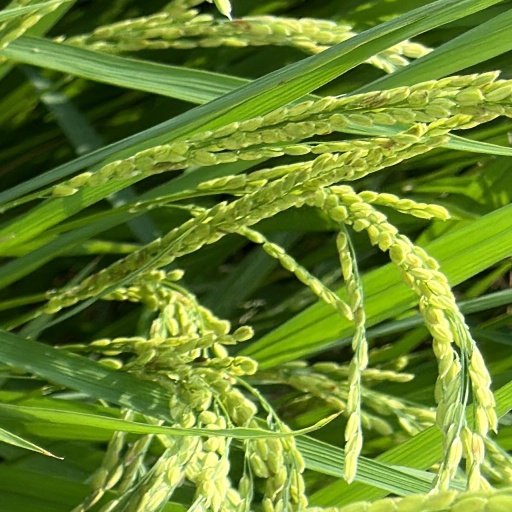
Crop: rice